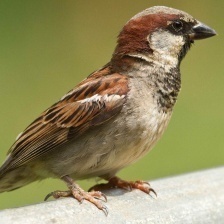
Species: HOUSE SPARROW
Scientific name: PASSER DOMESTICUS